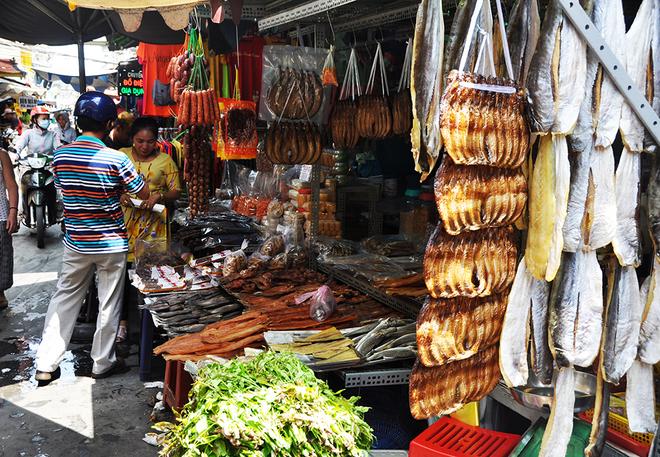
quầy hàng đang trưng bày các sản phẩm đồ ăn